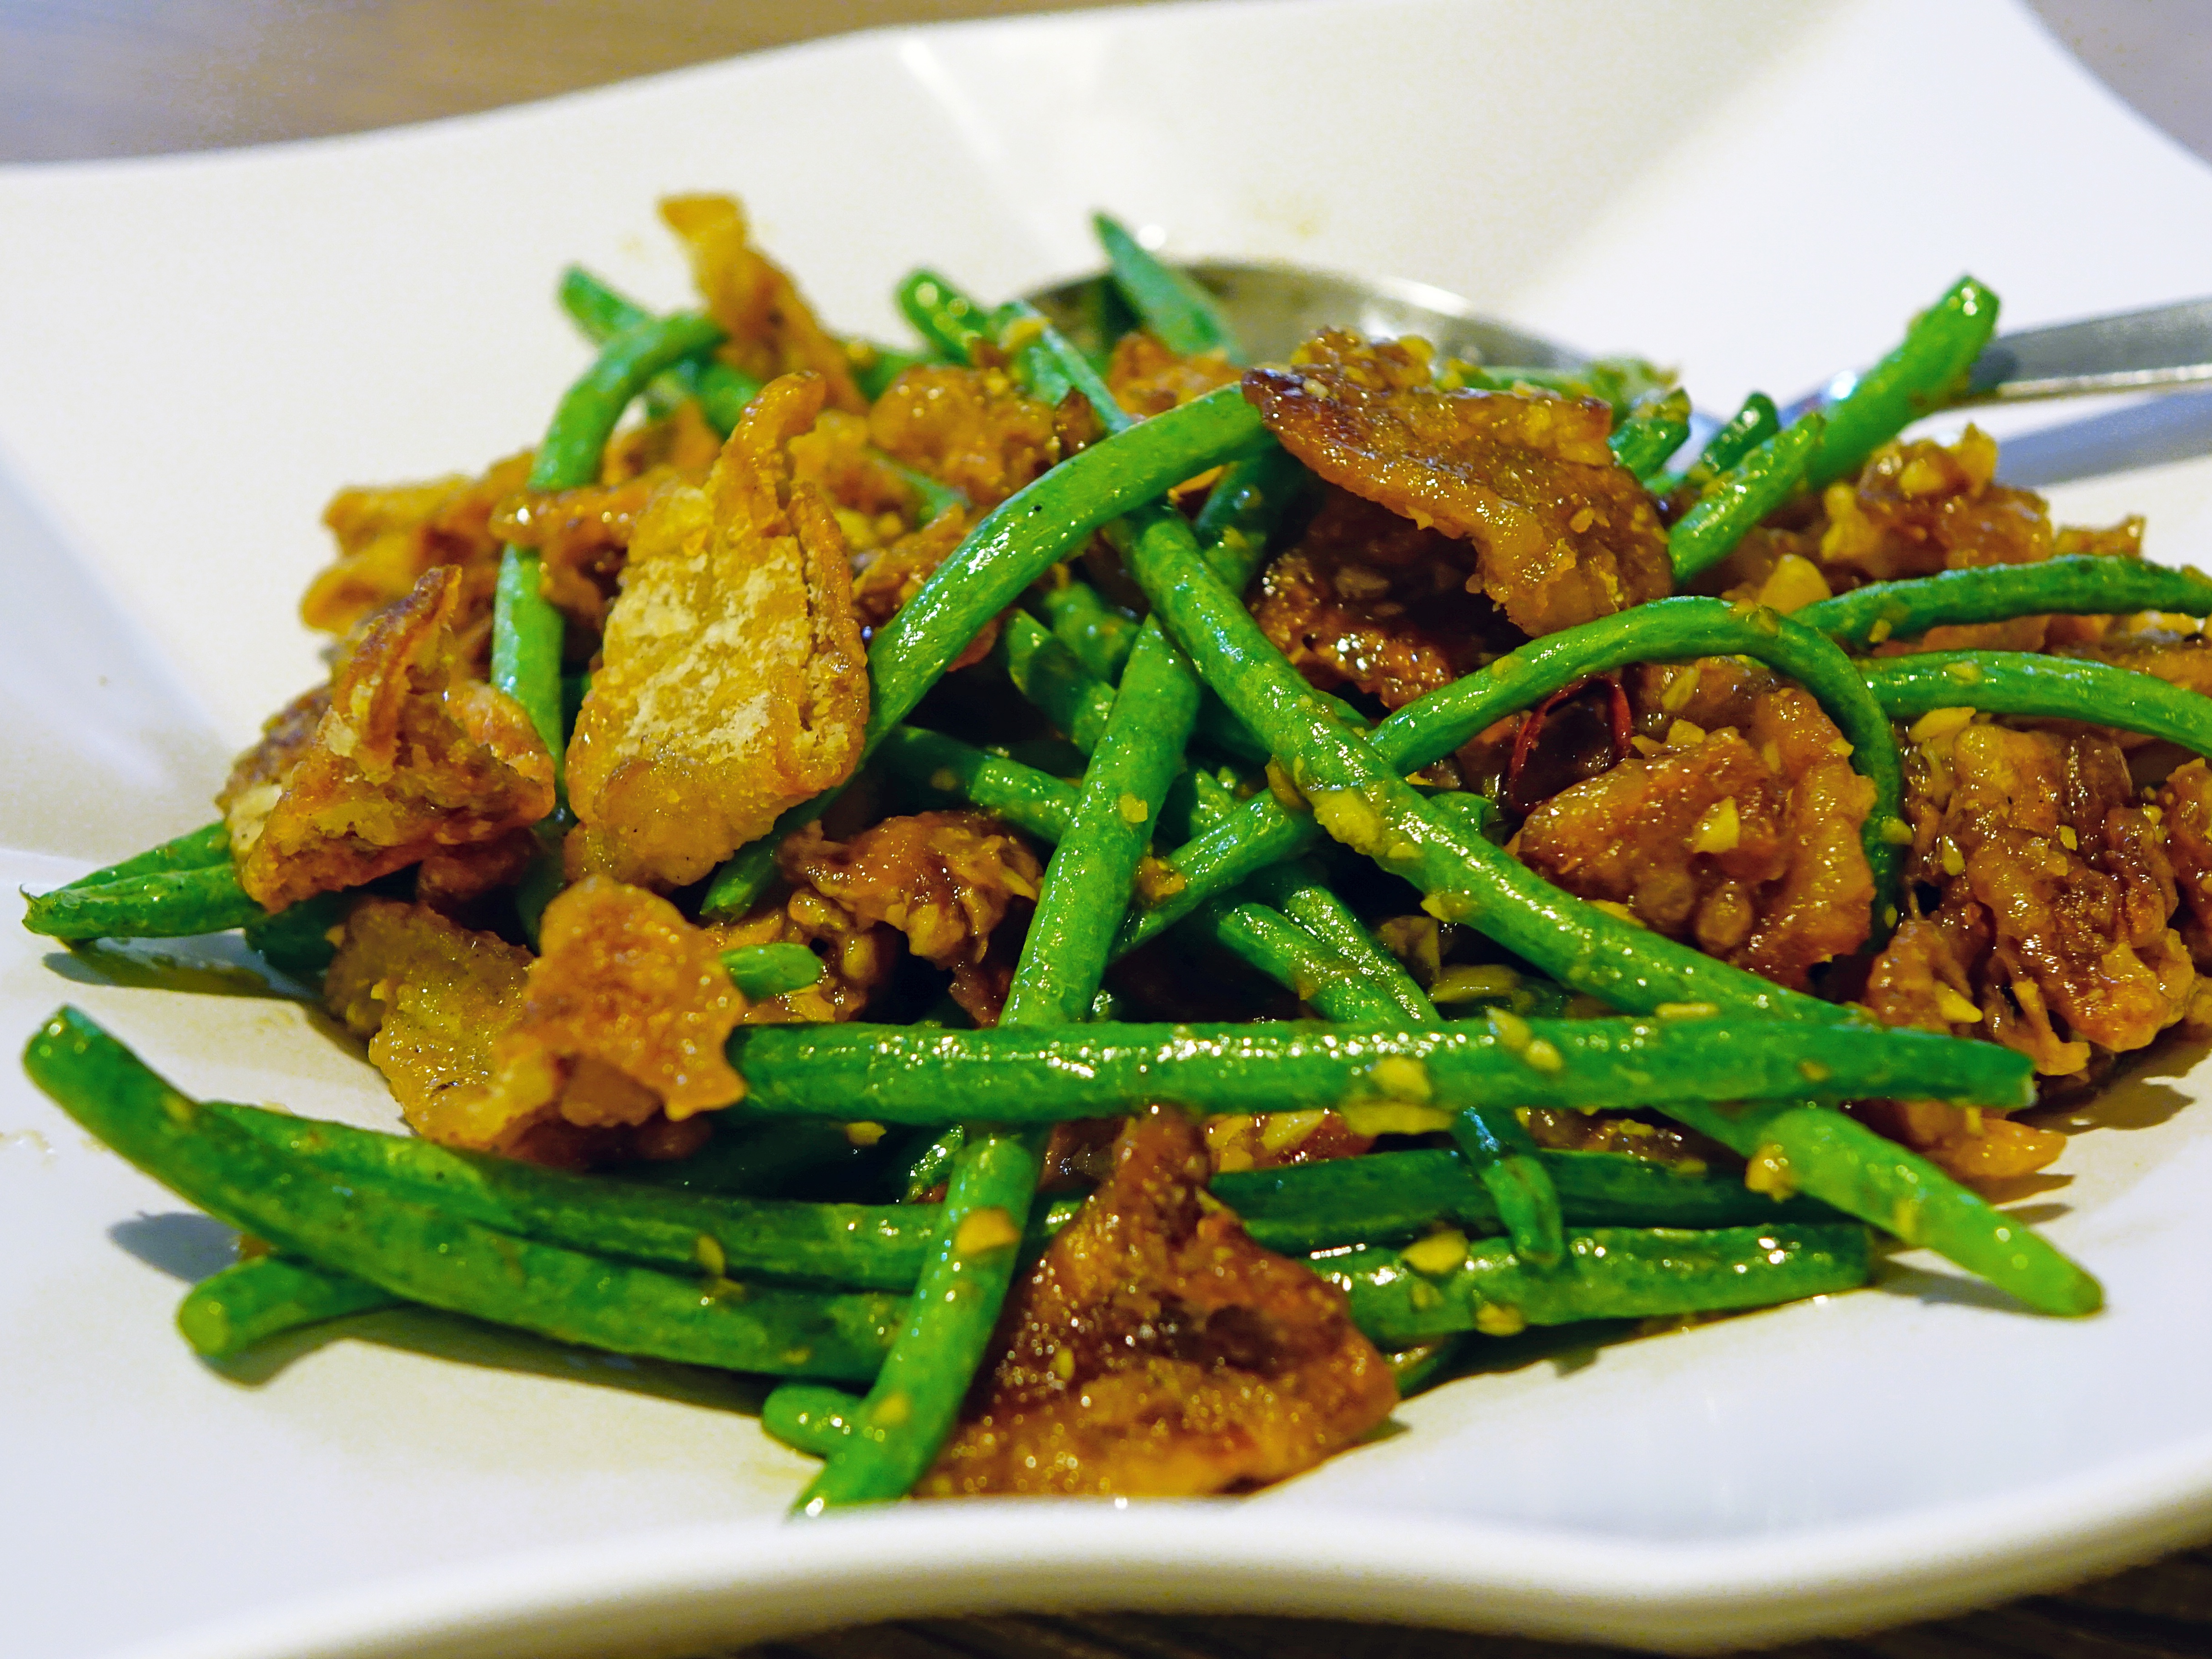
restaurant, dish, food, green, chinese, produce, vegetable, meat, cuisine, delicious, asian food, fried, oriental, vegetarian food, crispy, eggplant, curry, stir fried, thai food, chinese food, fried food, southeast asian food, long bean